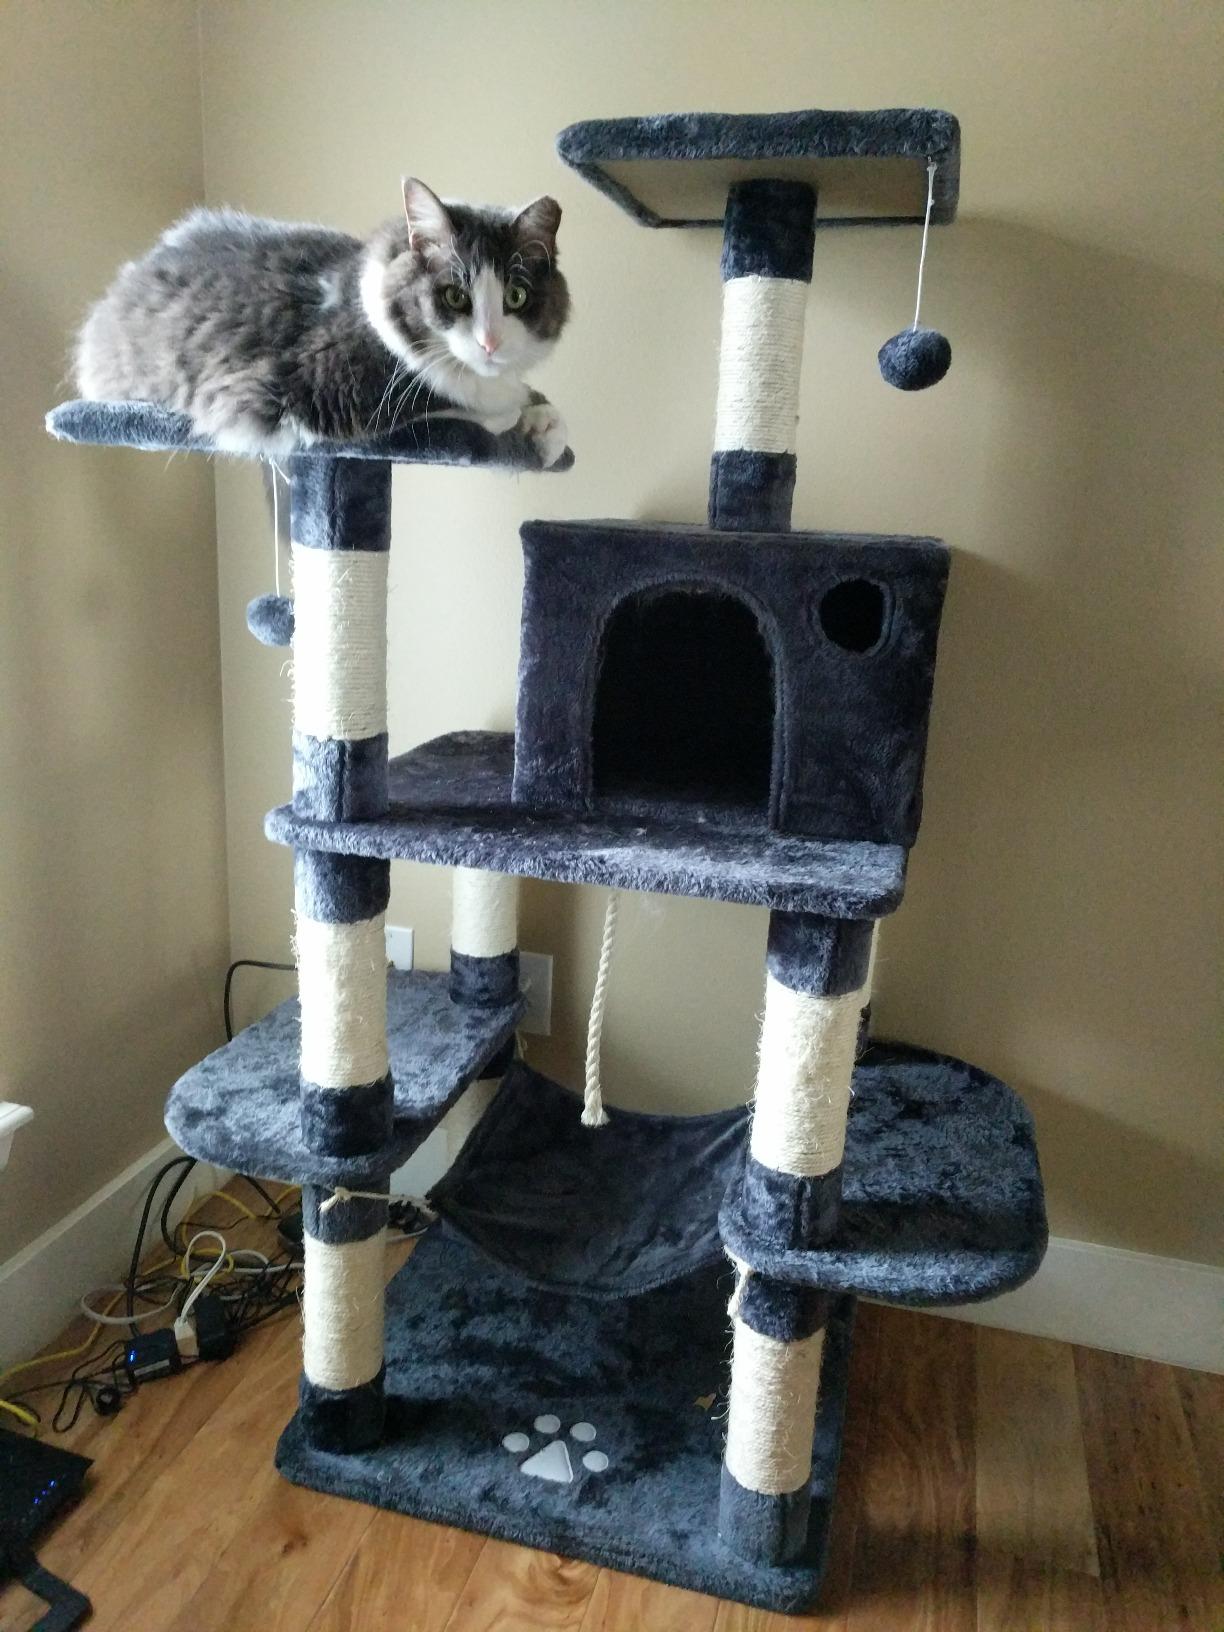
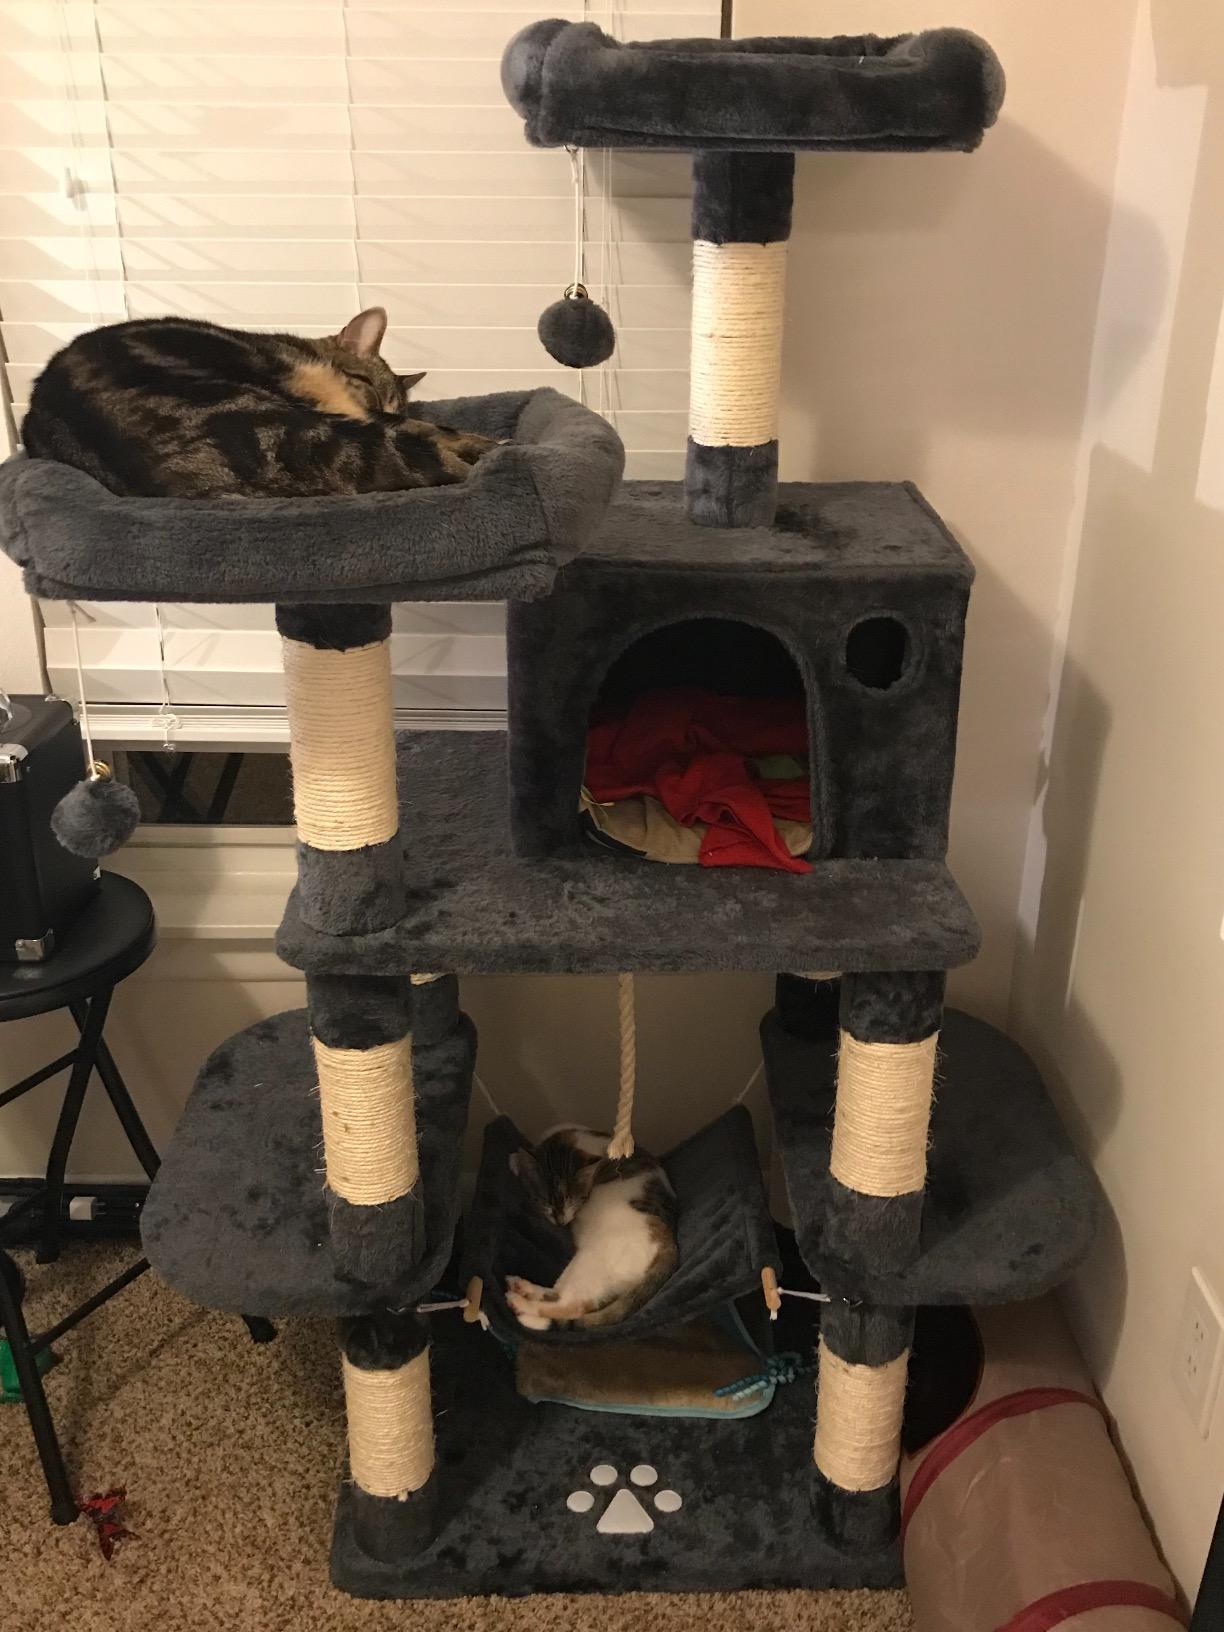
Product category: items_cat tree
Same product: yes